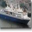
Label: ship